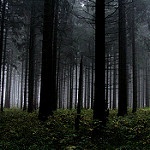
Label: forest